Berchtesgaden Hauptbahnhof

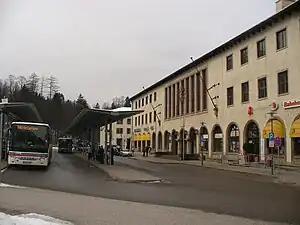
View of the station building from the forecourt

Berchtesgaden Hauptbahnhof (German for "Berchtesgaden main station"; sometimes translated as "Central Station") is a railway station in the Bavarian market town of Berchtesgaden, the smallest town in Germany with a Hauptbahnhof. It has five platform tracks and is classified by Deutsche Bahn as a category 5 station. It is the terminus of the Freilassing–Berchtesgaden railway. Previously the Berchtesgaden–Hangender Stein railway, also called the "Grüne Elektrische" ("Green Electric") started from the station. Within walking distance of the station (Triftplatz) was the former station (Königsseer Bf) of Königssee Railway, which served the lake of Königssee. The station is served by about 20 trains daily operated by Deutsche Bahn and the Berchtesgadener Land Bahn.